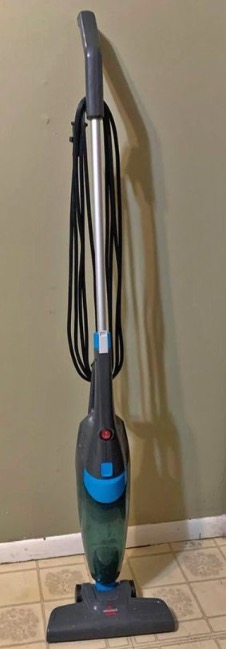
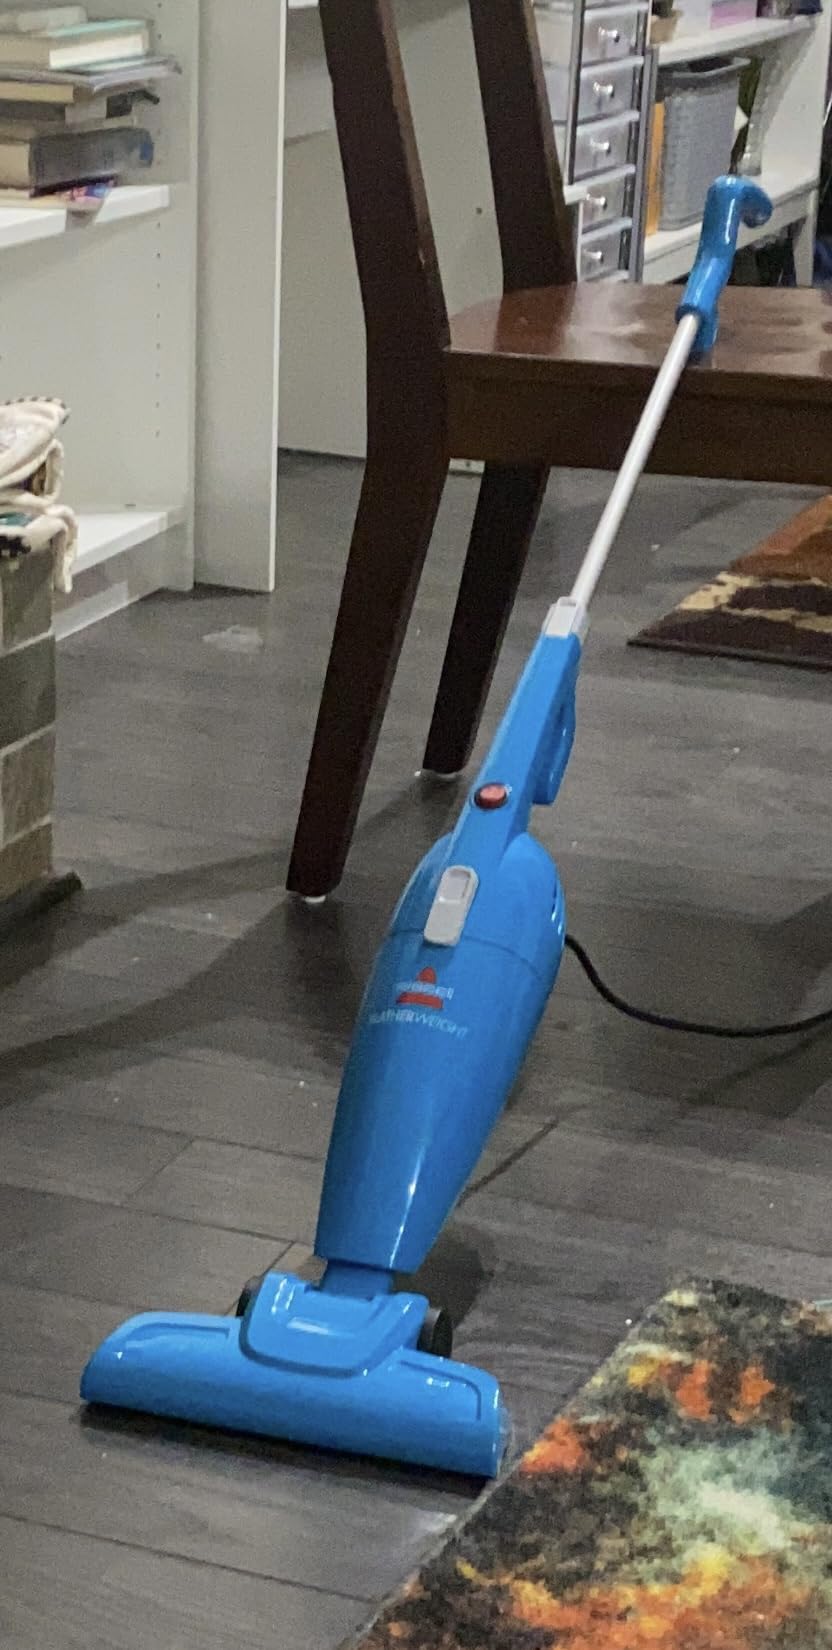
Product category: items_vacuum
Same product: no